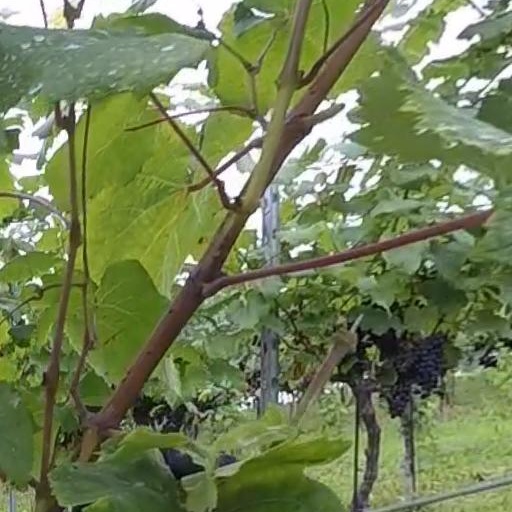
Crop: grape